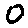
Label: 0